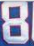
Number: 8